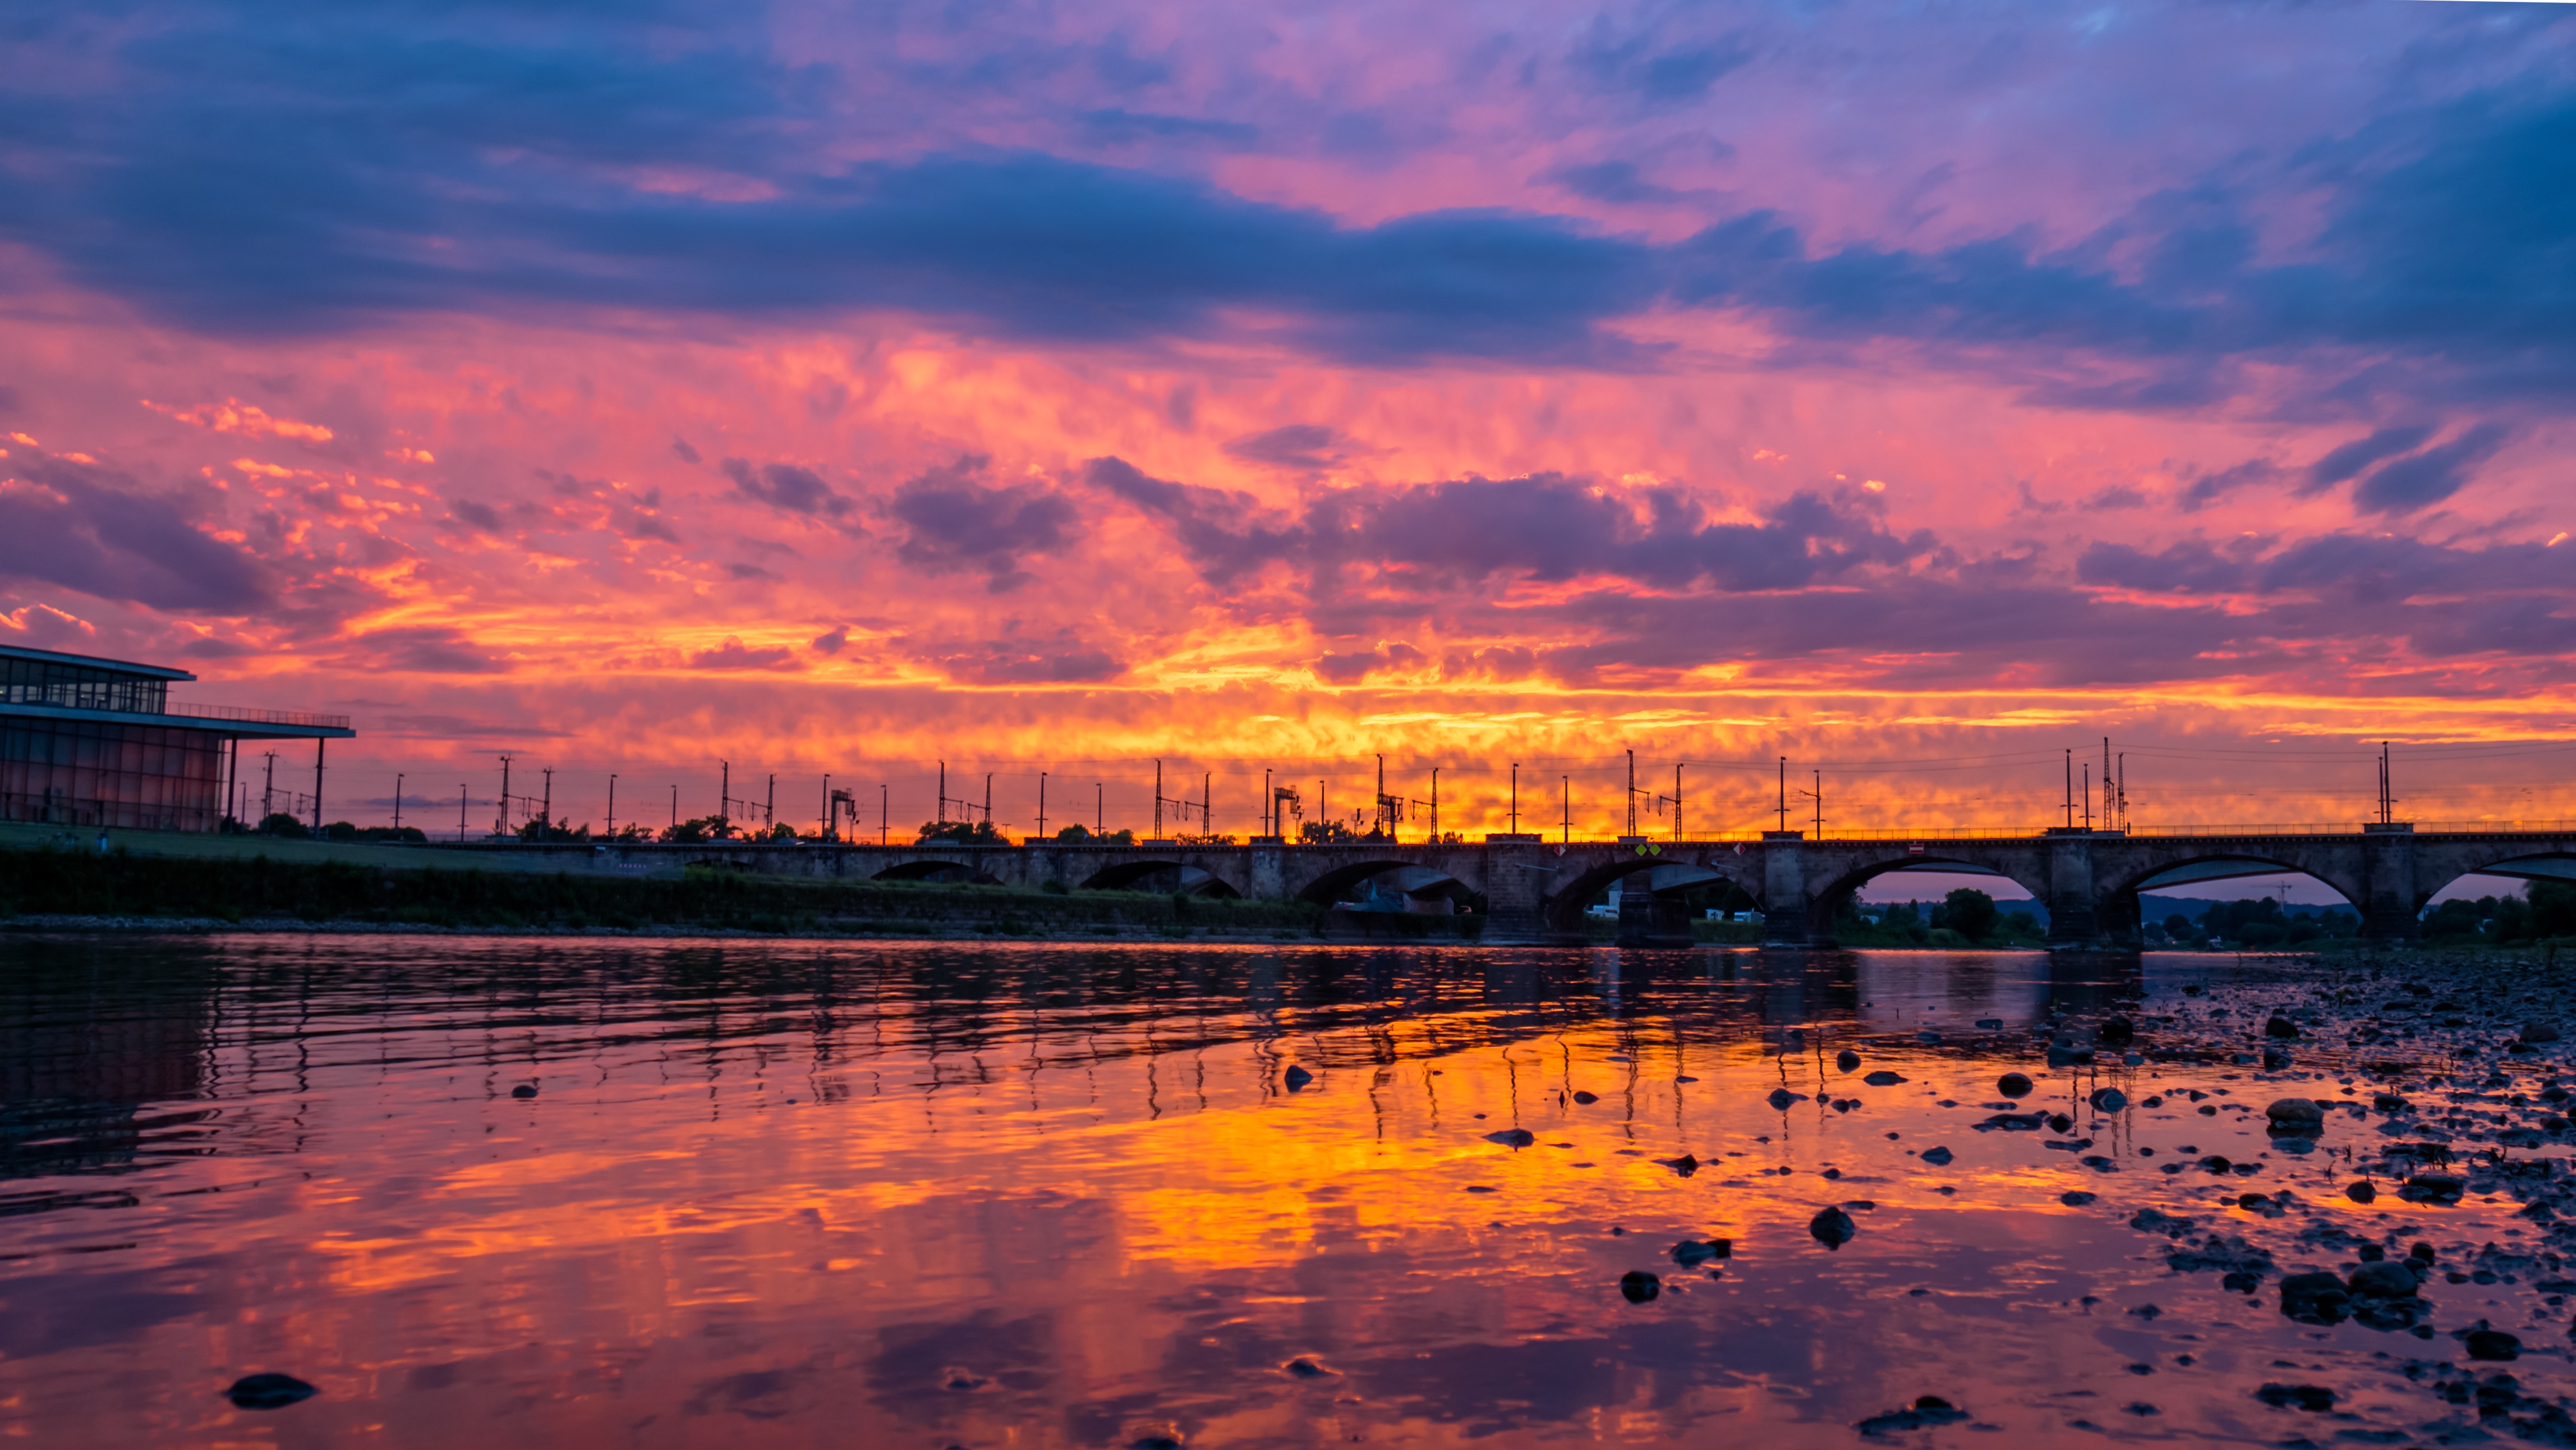
landscape, sea, water, nature, horizon, light, cloud, sky, sun, sunrise, sunset, bridge, sunlight, morning, dawn, dusk, evening, twilight, reflection, red, romantic, clouds, beautiful, fiery, elbe, abendstimmung, dresden, afterglow, evening sky, at dusk, himmelr te, cloud mountain